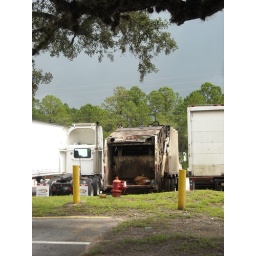
This truck is owned by Hawaiian Tropic, it's their plant truck in Ormond Beach. Ford chassis under a Loadmaster LM-100